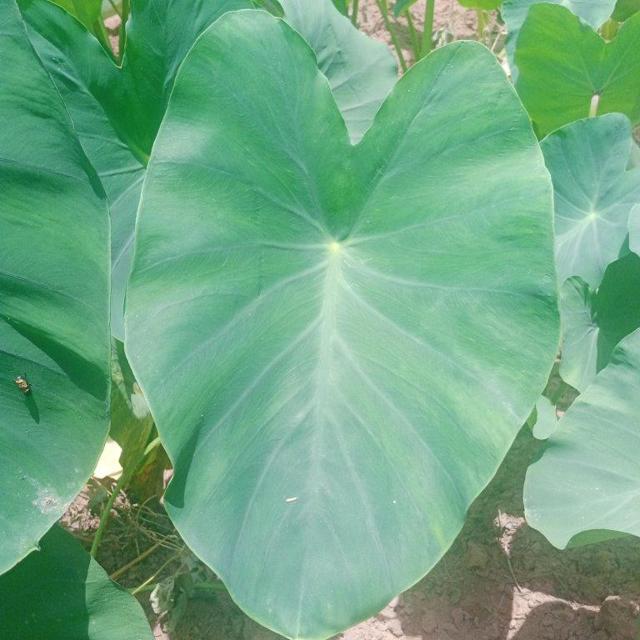
Label: Healthy